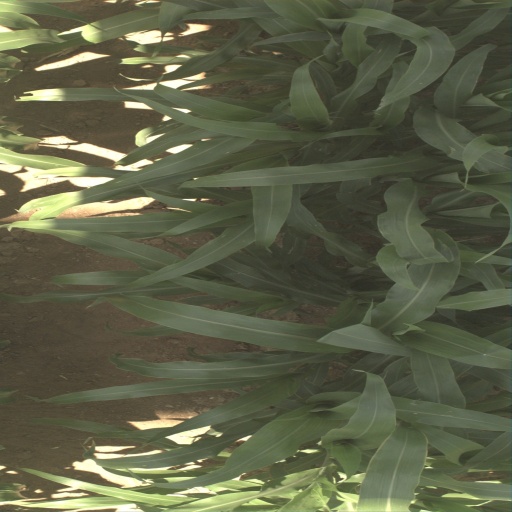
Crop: sorghum